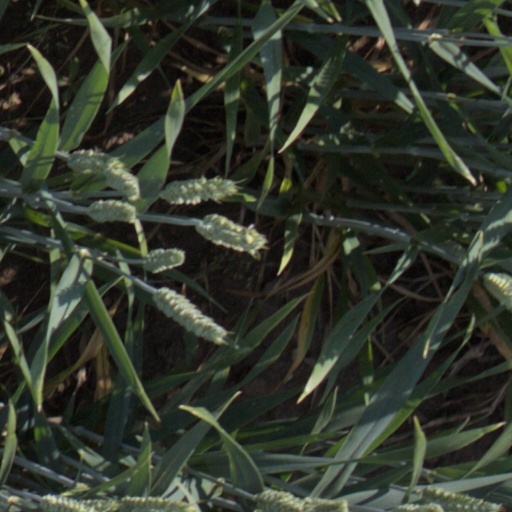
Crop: wheat